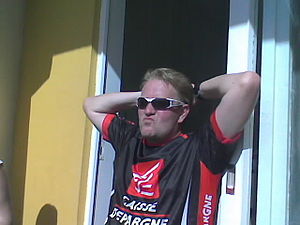
Olli-Pekka Kärkkäinen
MTB træningslejr, Tenerife, januar 2011
Olli-Pekka Kärkkäinen født 12.4.1958 er en finsk tidligere dansk landstræner i orientering og atletik.